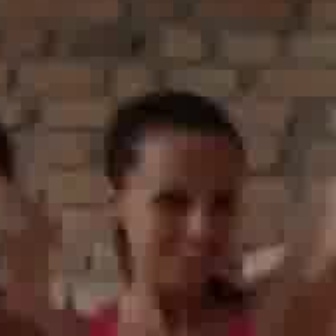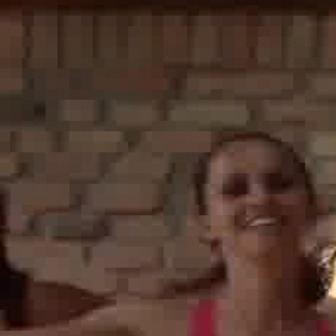
  Please identify the target specified by the bounding box [120,164,238,282] in the first image and locate it in the second image. Return the coordinates in [x_min,y_min,x_max,y_max] format.
Answer: [205,158,301,254]